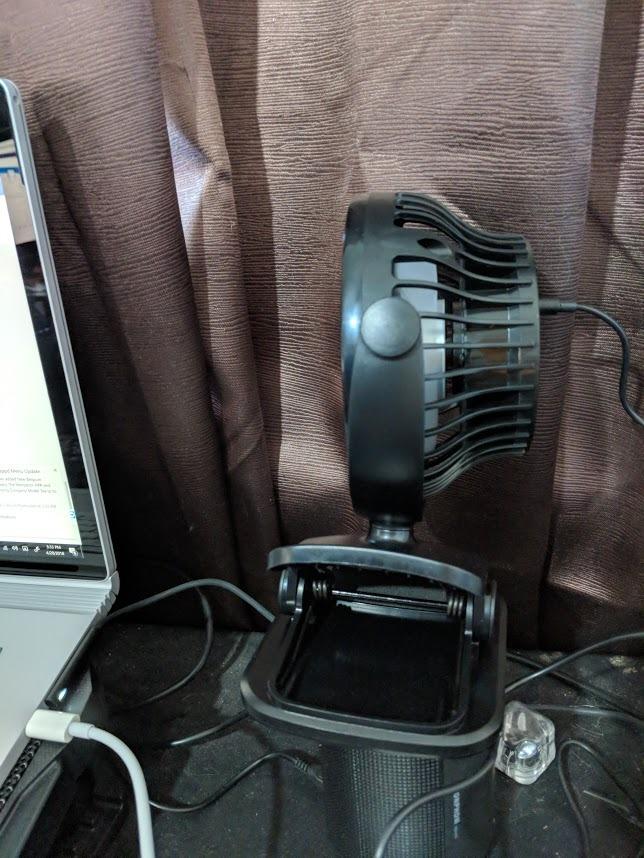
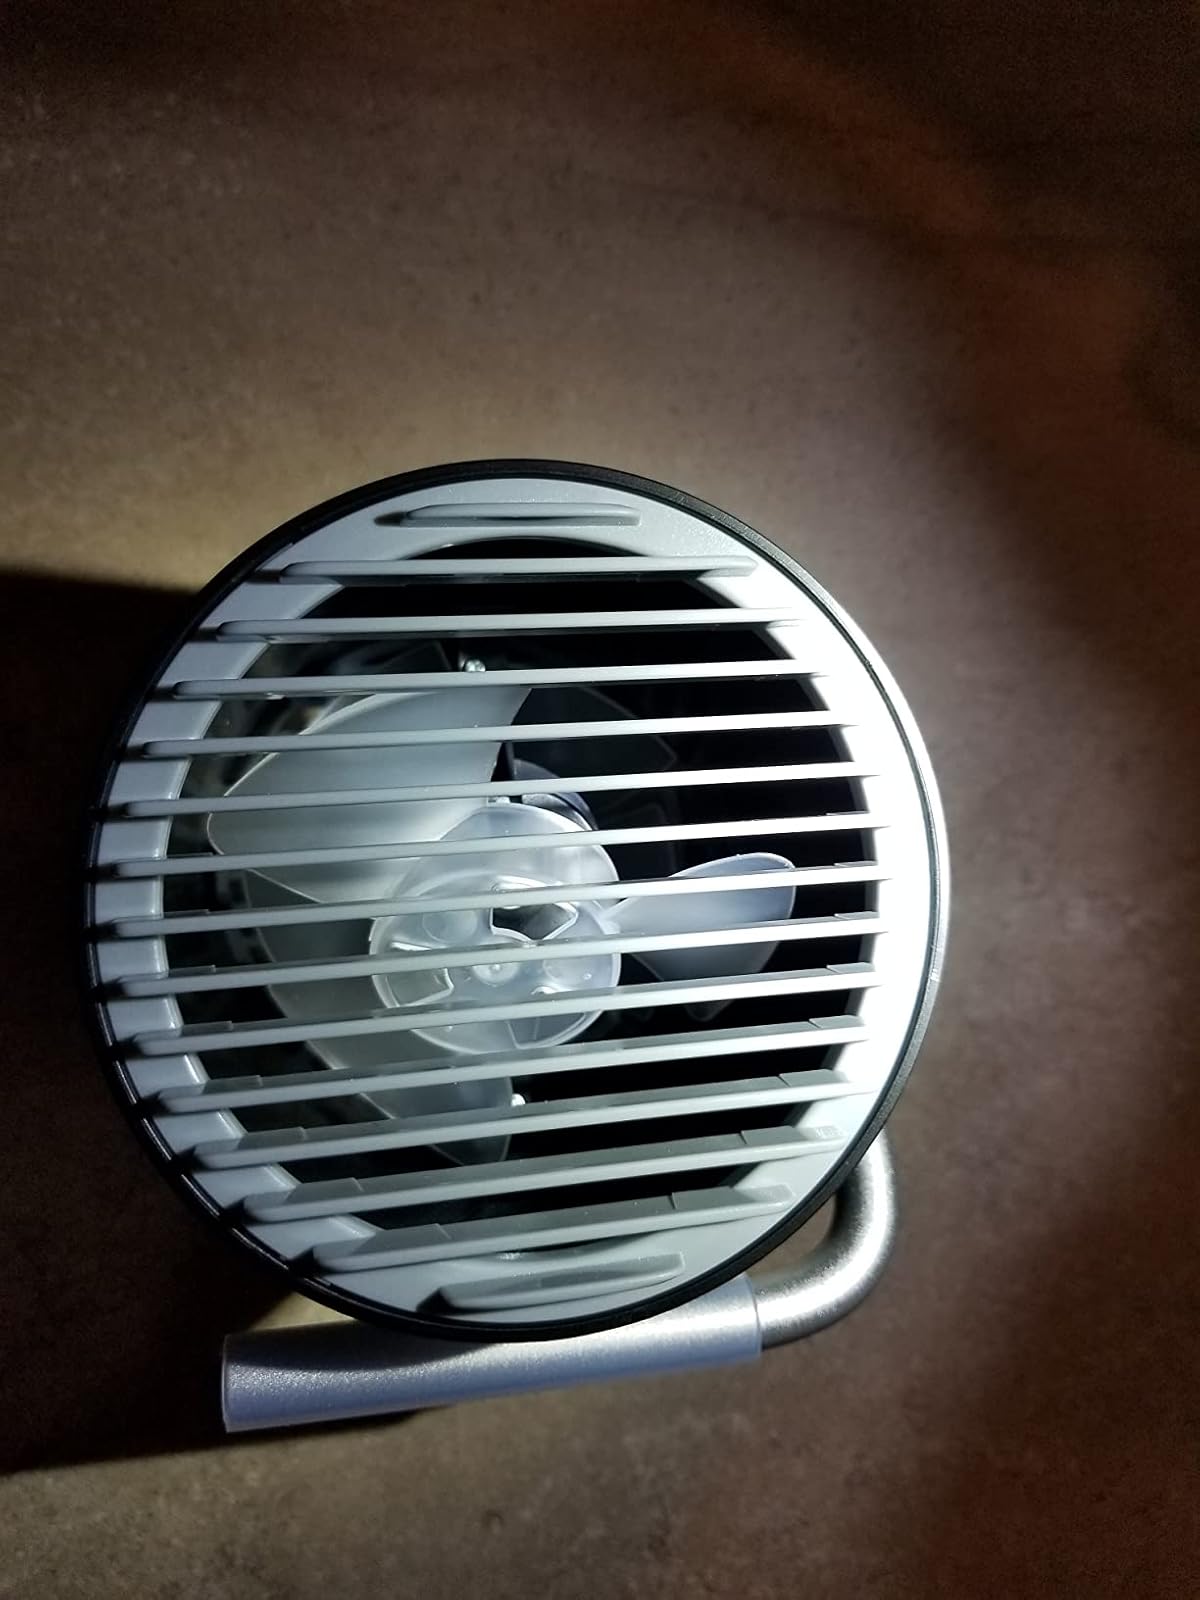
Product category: fan
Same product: no